CFB North Bay

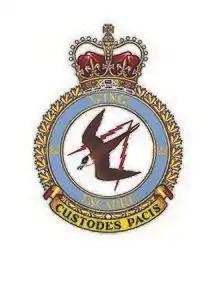
New (and current) badge of the air force base at North Bay, Ontario, authorized in 1995 after "22 Wing" was added to the name.

While 6 AC&WU had defended airspace in the vicinity of a single city, 5 Ground Observer Corps Unit was watching the skies over all of Ontario, part of Manitoba and a slice of western Quebec, an area larger than France, Belgium and the Netherlands combined. The scope of the Unit's operations is illustrated by one 1958 air defence exercise that involved 14,000 civilian volunteers and military personnel and over 60 aircraft.